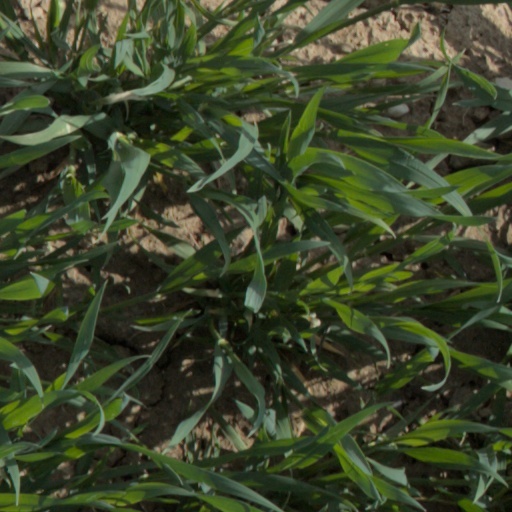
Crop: wheat